Matthew Battersby

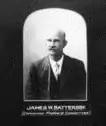

Matthew Roberton Battersby (18 December 1841 – 15 May 1899) was a politician in Queensland, Australia.